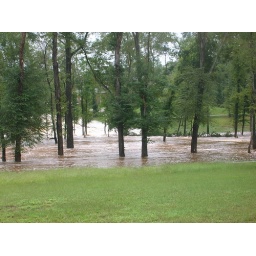
Same with house in the background on the hill